Public university

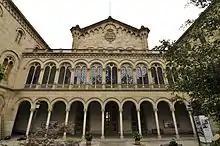
University of Barcelona in Barcelona, Spain

In Poland, public universities are established by Acts of Parliament. The government pays all tuition fees and other costs of public university students. In contrast, private citizens, societies, or companies operate private universities that charge tuition fees directly to students. These institutions are generally held in lower regard than public universities. A small number of private universities do not charge fees, such as John Paul II Catholic University of Lublin.